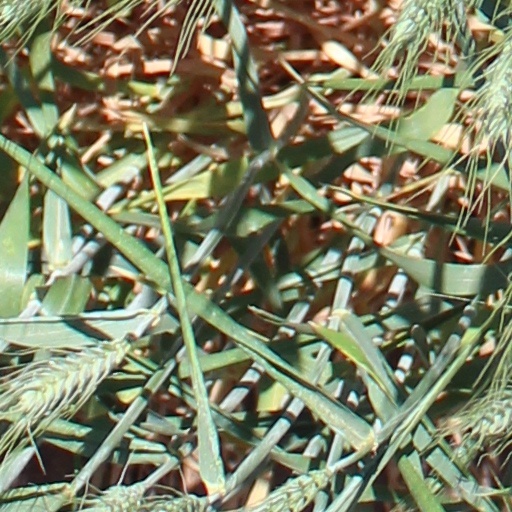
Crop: wheat